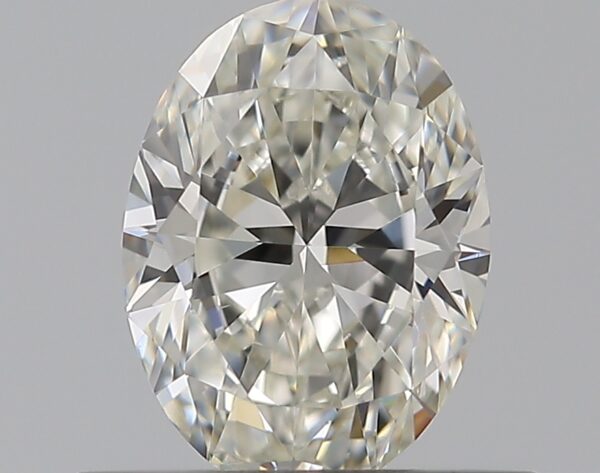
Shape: oval
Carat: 0.5
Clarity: VVS2
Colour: I
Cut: EX
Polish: VG
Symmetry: VG
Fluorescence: N
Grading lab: GIA
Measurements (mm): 6.14 x 4.54 x 2.74